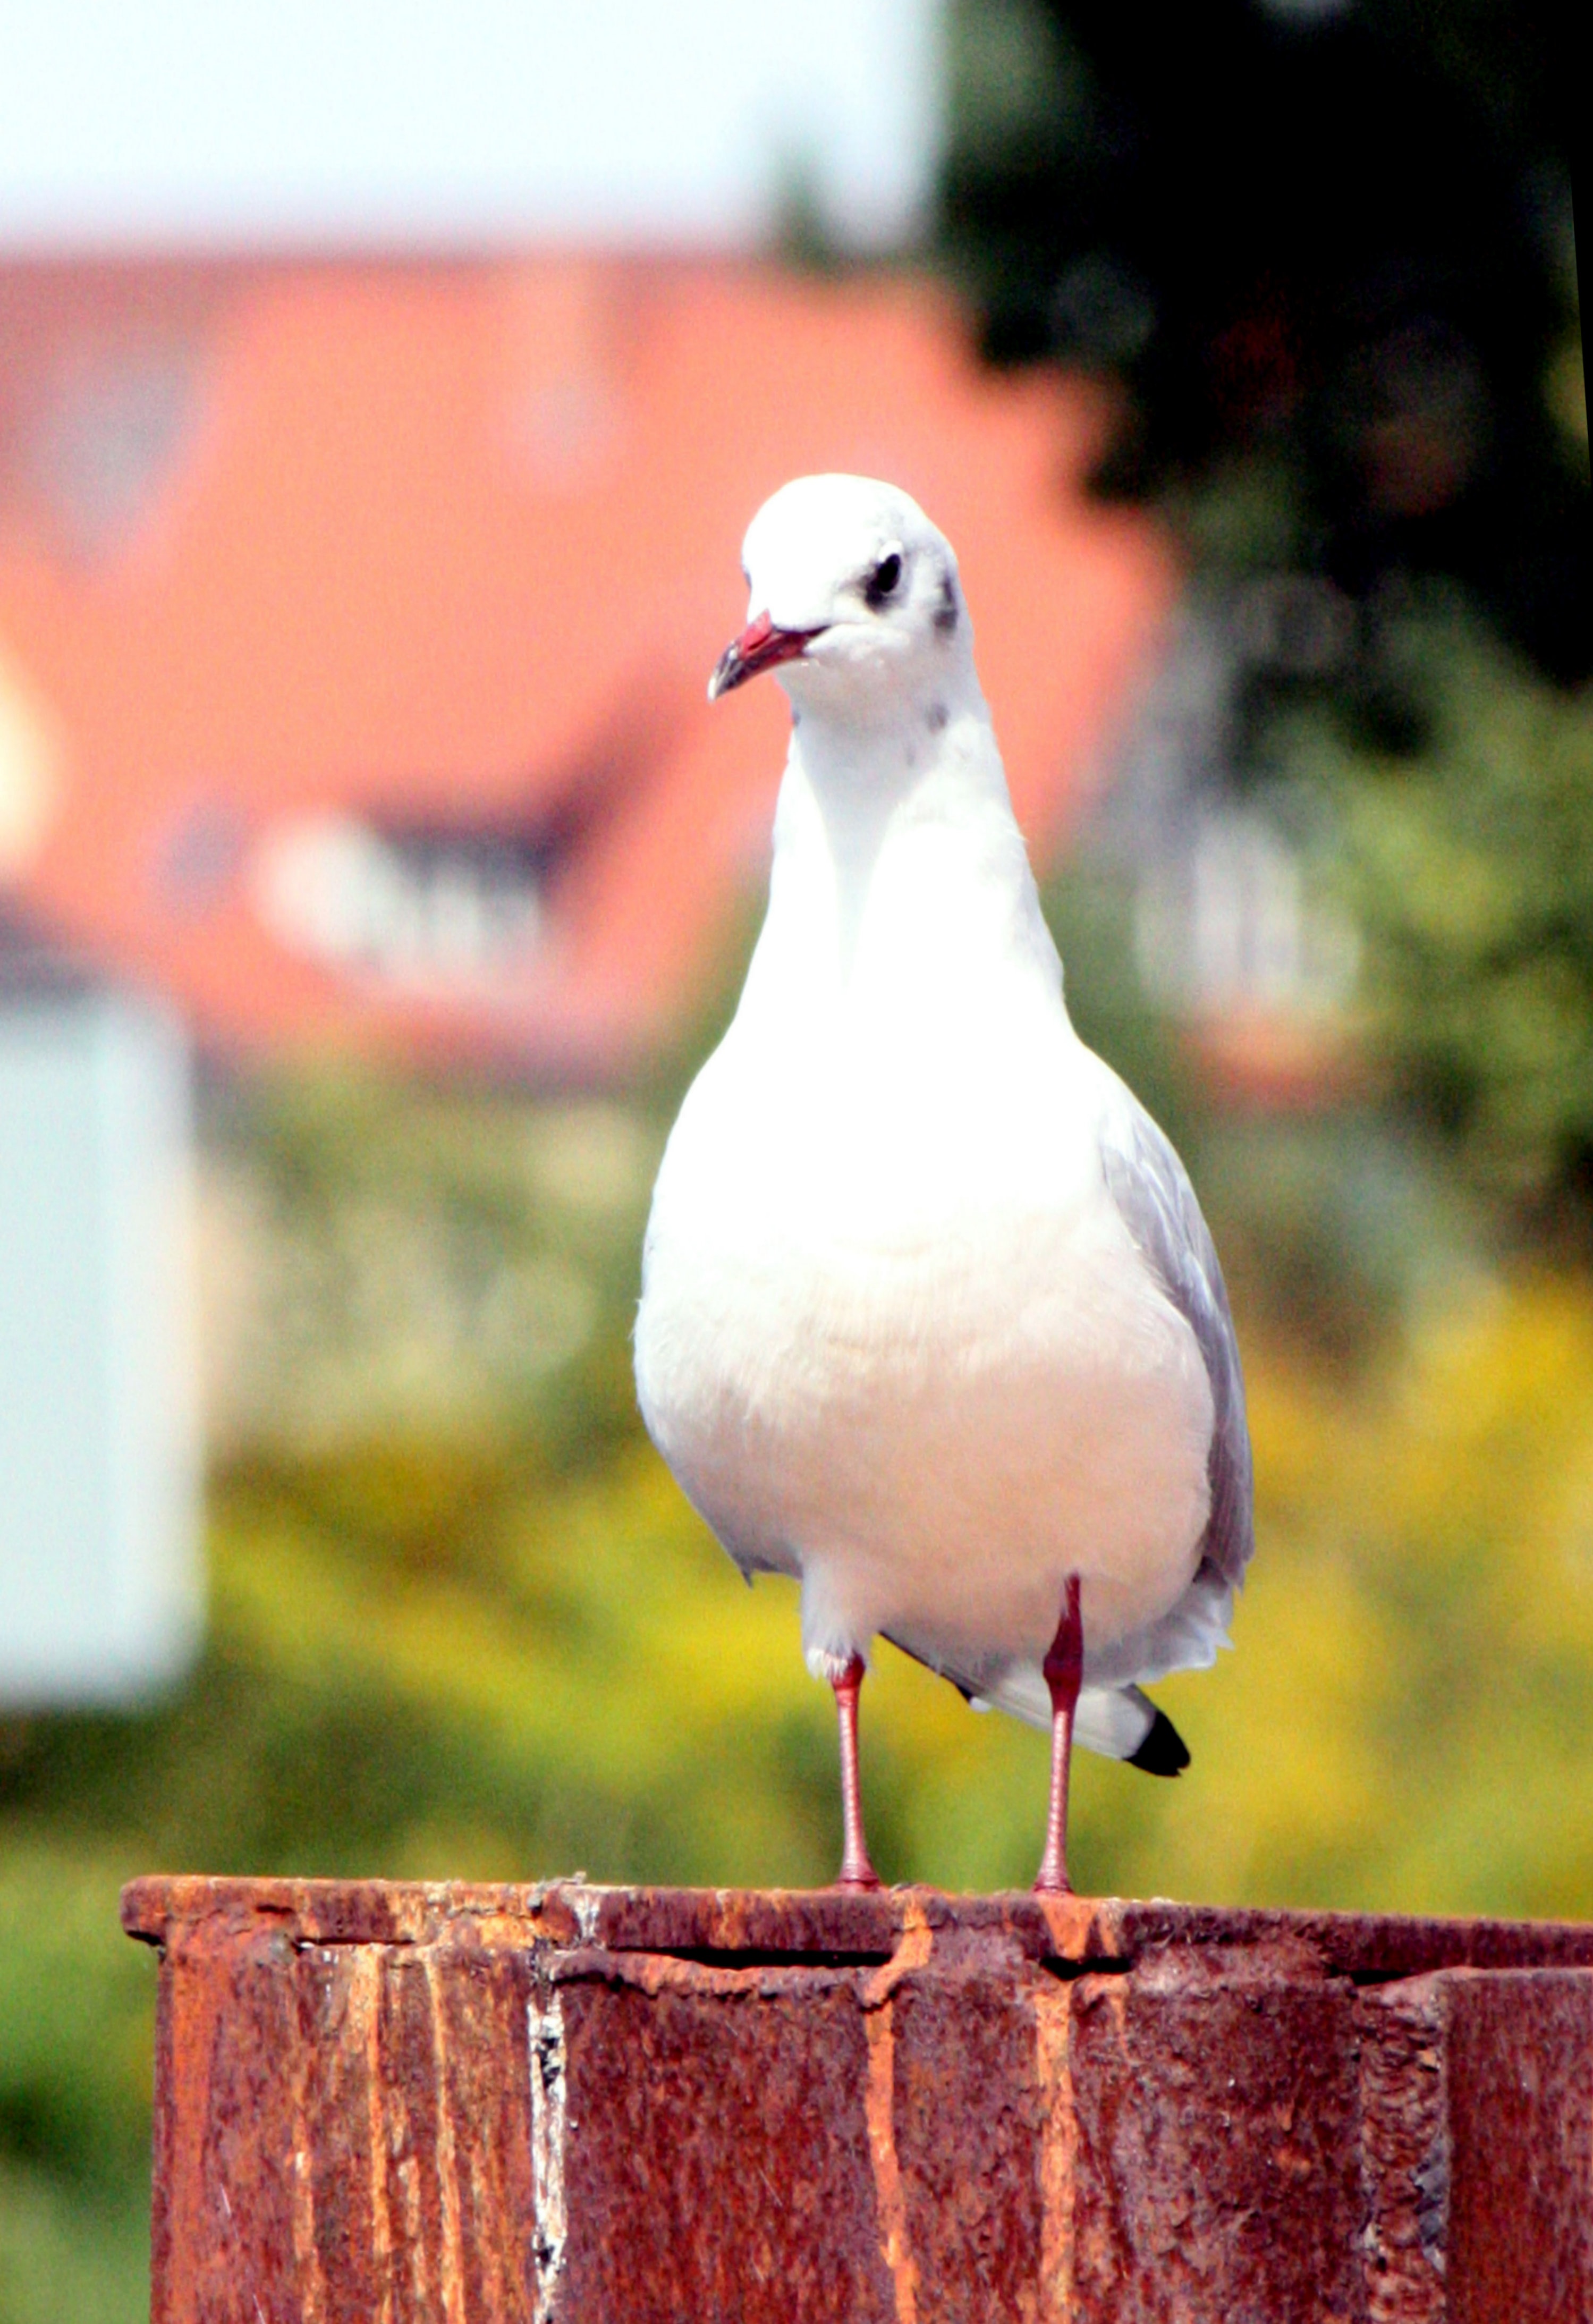
water, nature, bird, animal, seabird, gull, beak, color, close, feather, fauna, plumage, poultry, birds, head, vertebrate, beautiful, pretty, bill, water bird, animal world, wildlife photography, charadriiformes, pigeons and doves